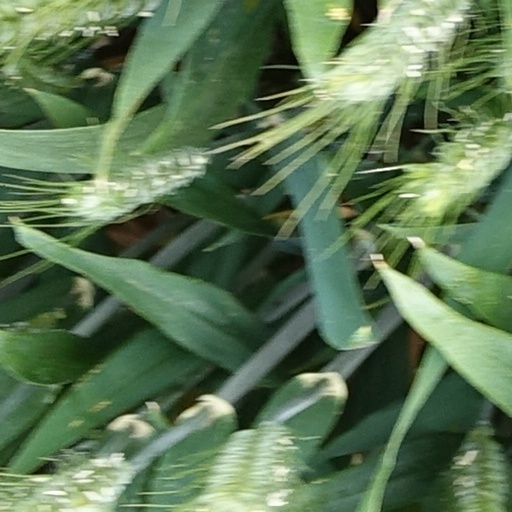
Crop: wheat